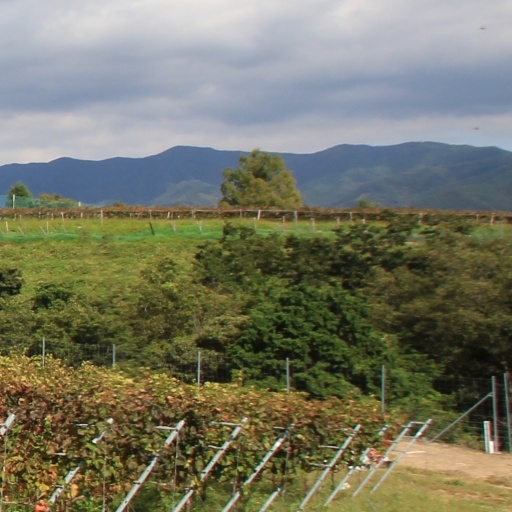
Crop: grape